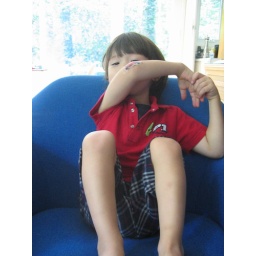
Wilman in a blue chair